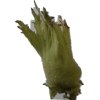
Label: peanut_shell_1x